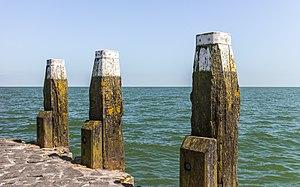
L'Afsluitdijk est une digue de grande taille — 32 km — située aux Pays-Bas, construite entre 1927 et 1933 et reliant Wieringen à Súdwest-Fryslân. Elle est la pièce maîtresse des travaux du Zuiderzee effectués sous la direction de l'ingénieur Cornelis Lely, à l'époque ministre des Transports et des Aménagements hydrauliques. Au sens strict du terme, il ne s'agit pas d'une digue mais d'un barrage, puisque le niveau des eaux diffère de chaque côté.